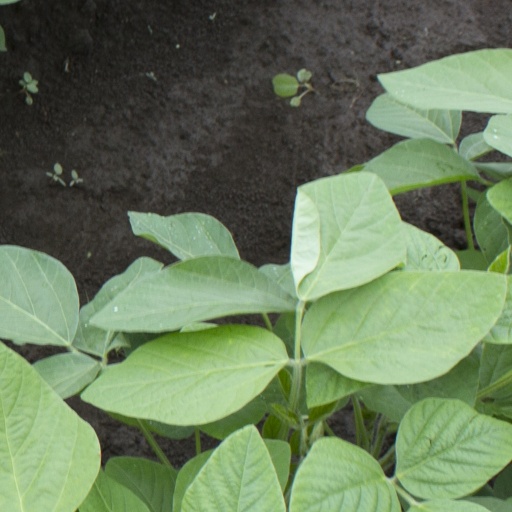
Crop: soybean